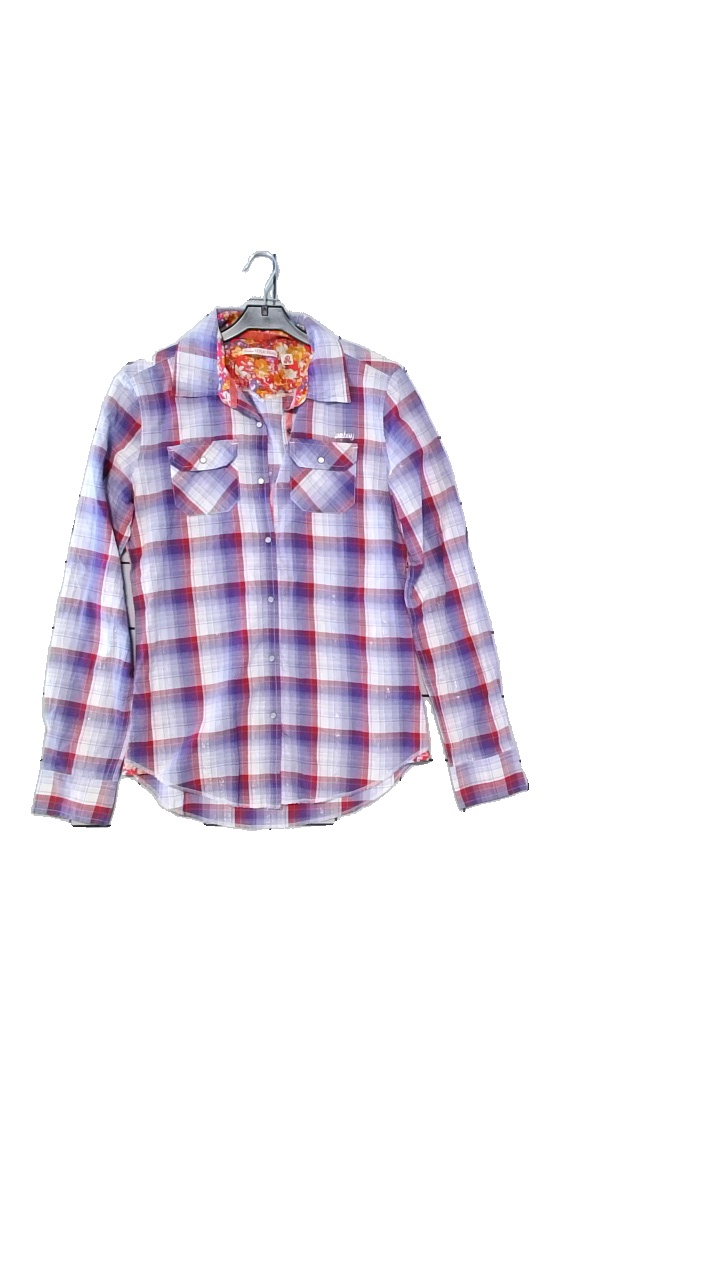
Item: Shirt (Ladies)
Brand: Replay
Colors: Grey
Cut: Regular
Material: Shell: 99% Cotton, 1% Lurex. Trim fabric: 100% Silk
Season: All
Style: Denim
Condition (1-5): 4
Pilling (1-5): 4
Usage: Reuse
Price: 150-250